Houston Rockets

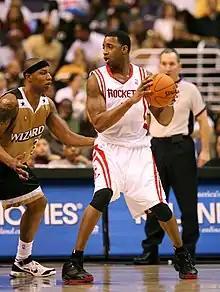
Houston acquired Tracy McGrady in 2004.

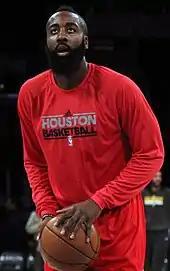
James Harden arrived in Houston in 2012, and became a franchise player for the Rockets.

In the off-season, Houston saw major changes in the roster as the Rockets acquired Tracy McGrady in a seven-player deal with the Orlando Magic Including three time Rockets All-Star Steve Francis. The scoring champion McGrady and the strong rebounder Yao formed a well-regarded pair that helped the Rockets win 22 consecutive games in the 2007–08 season, which was at the time the 3rd longest winning streak in NBA history. Still, the duo was plagued with injuries – of the 463 regular season games for which they were teammates, Yao missed 146 and McGrady 160 – and did not win any playoff series, despite gathering leads over the Dallas Mavericks in 2005 and the Jazz in 2007. Despite this, Yao was selected to carry his home country's Five-star Red Flag at the Summer Olympics opening ceremony held at home in 2008. After the 2007 elimination, Van Gundy was fired, and the Rockets hired Rick Adelman to replace him.